Dire Straits

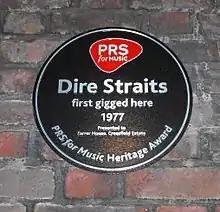
PRS for Music heritage plaque commemorating Dire Straits' first performance in Deptford, London

Brothers Mark and David Knopfler were born in Glasgow and raised in Blyth in the northeast of England. With John Illsley and Pick Withers, from Leicester in the East Midlands, they formed Dire Straits in Deptford, south east London, in 1977. Withers was already a 10-year music business veteran, having been a session drummer for Dave Edmunds, Gerry Rafferty, Magna Carta and others through the 1970s. He was house drummer at Rockfield Studios in Monmouthshire and was part of the group Spring, which recorded an album for RCA in 1971. At the time of the band's formation, Mark was working as an English teacher, Illsley was studying at Goldsmiths' College, and David was a social worker. Mark and Withers had both been part of the pub rock group Brewers Droop around 1973.